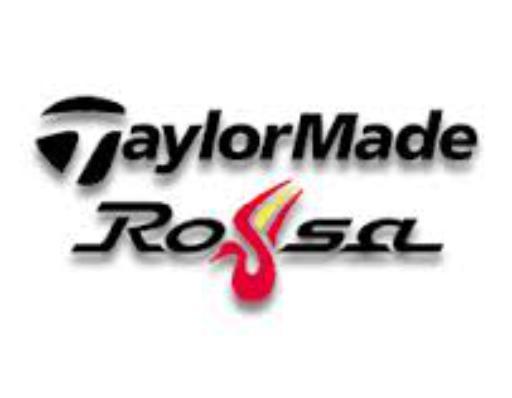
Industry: Sports